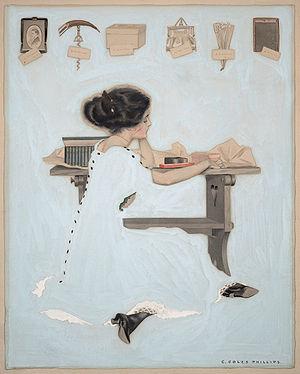
«